Alika Williams

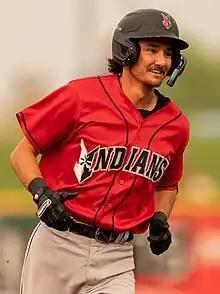
Williams with the Indianapolis Indians in 2023

Alexander "Alika" David Williams (born March 12, 1999) is an American professional baseball shortstop in the Pittsburgh Pirates organization. He made his Major League Baseball (MLB) debut in 2023.